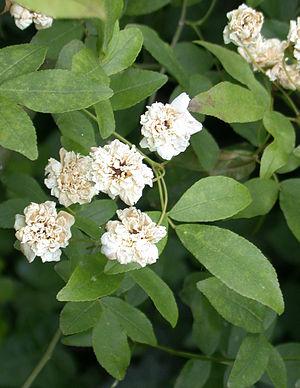
La roseraie communale de Rome est un jardin public italien consacré aux roses situé près du Cirque Maxime à Rome.
Les rosiers grimpants constituent un ensemble d'espèces de rosiers qui possèdent des tiges sarmenteuses, souples et longues de plusieurs mètres, inconnues chez les formes normales dites « en buisson ». Réunis par cette seule caractéristique, ils ne constituent pas une classe homogène de rosiers : on trouve tant différentes espèces botaniques avec un port souvent proche de celui des ronces, que des rosiers dits anciens et aussi des variétés nouvelles de formes « grimpantes ».